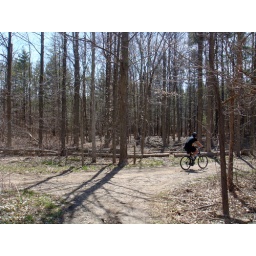
Lots of people riding the mountain bike trails at Stony Creek Metropark over the weekend.